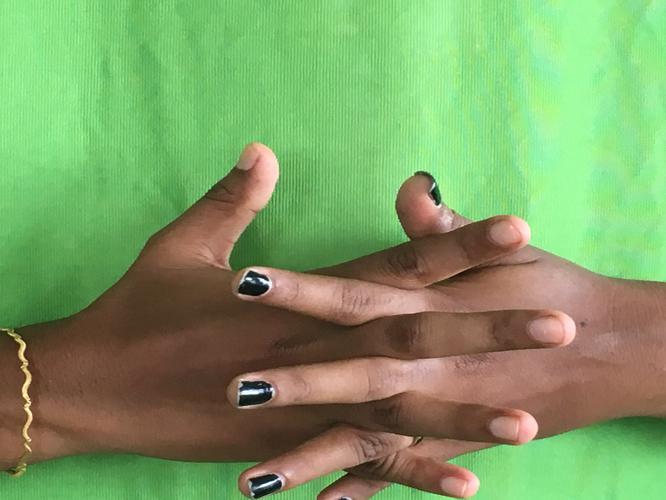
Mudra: Karkatta
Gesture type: double_hand